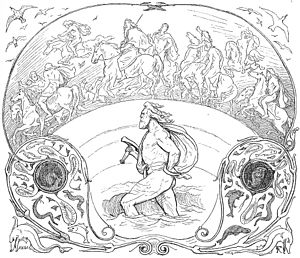
Karmøy / Navnet Karmøy
Tor vader gennem en flod efter at have passeret Karmøy. Lorenz Frølich, 1895.
Karmøy er en kommune i Rogaland fylke i Norge. Den grænser i nord til Haugesund og i nordøst til Tysvær kommune. I sydøst ligger økommunen Bokn, i syd Kvitsøy og vest til havs Utsira kommune. Det største fjeld i kommunen er Søra Sålafjellet på 132 m.o.h. som ligger syd for Kopervik.